United States Pentagon Police

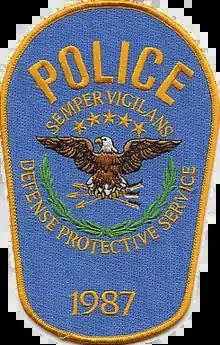
The patch of the Defense Protective Service, the USPPD's predecessor organization.

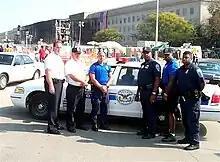
Defense Protective Service officers at the Pentagon in September 2001.

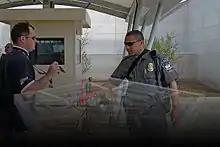
A USPPD policeman checks a man's identification card at the Pentagon in the early 2010s.

Prior to 1971, the General Service Administration's (GSA) United States Special Policeman (USSP) conducted law enforcement, safety and security functions at the Pentagon. The protection programs were primarily a "guard-watchman" operation, where USSP were primarily concerned with the protection of property. However, in response to a growing number of disruptive incidents throughout the country affecting federal facilities under GSA control, attention to the security program had to be re-examined. As a result of mass demonstrations, bombings and bomb threats within the country and region, the Federal Protective Service (FPS) was established and the comprehensive protection of Pentagon personnel rather than the previous policy of concentration on property were developed.